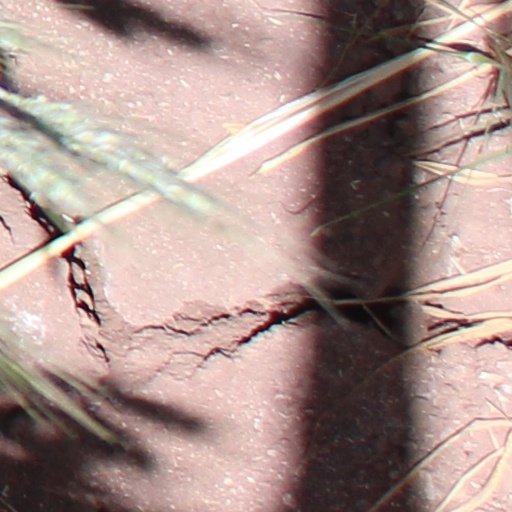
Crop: wheat